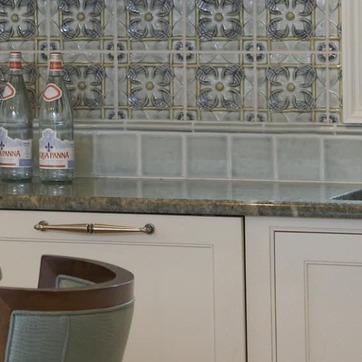
Material: polishedstone